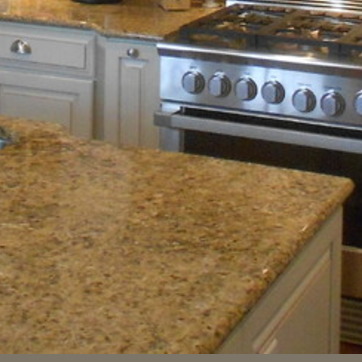
Material: polishedstone